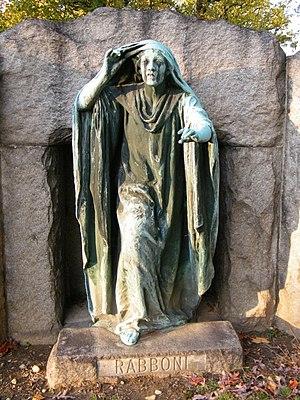
La ville de Washington compte de nombreuses sculptures en plein air. La Smithsonian Institution en compte près de 900 dans son inventaire. En plus des plus célèbres monuments et mémoriaux de la capitale, de nombreuses personnalités reconnues comme des héros nationaux ont été honorées, à titre posthume, une statue les représentant dans un parc ou une place publique. Certains de ces personnages de l'histoire américaine sont représentés plusieurs fois dans la capitale. Abraham Lincoln, par exemple, est représenté par au moins trois sculptures, dont celles au Lincoln Memorial, au Lincoln Park, et à l'ancienne Cour supérieure du district de Columbia. Plusieurs personnalités internationales, telles Mohandas Karamchand Gandhi, ont également été immortalisées par des statues. D'autres figures humaines ne font référence à aucun personnage historique telle par exemple la statue de la Liberté qui ne doit pas être confondue avec la statue de la Liberté à New York, statue allégorique de 19 ½ pieds de haut qui repose au sommet du dôme du Capitole.